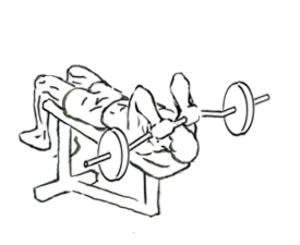
La barre au front est un mouvement de musculation qui cible les triceps et a recours dans une moindre mesure aux avant-bras.